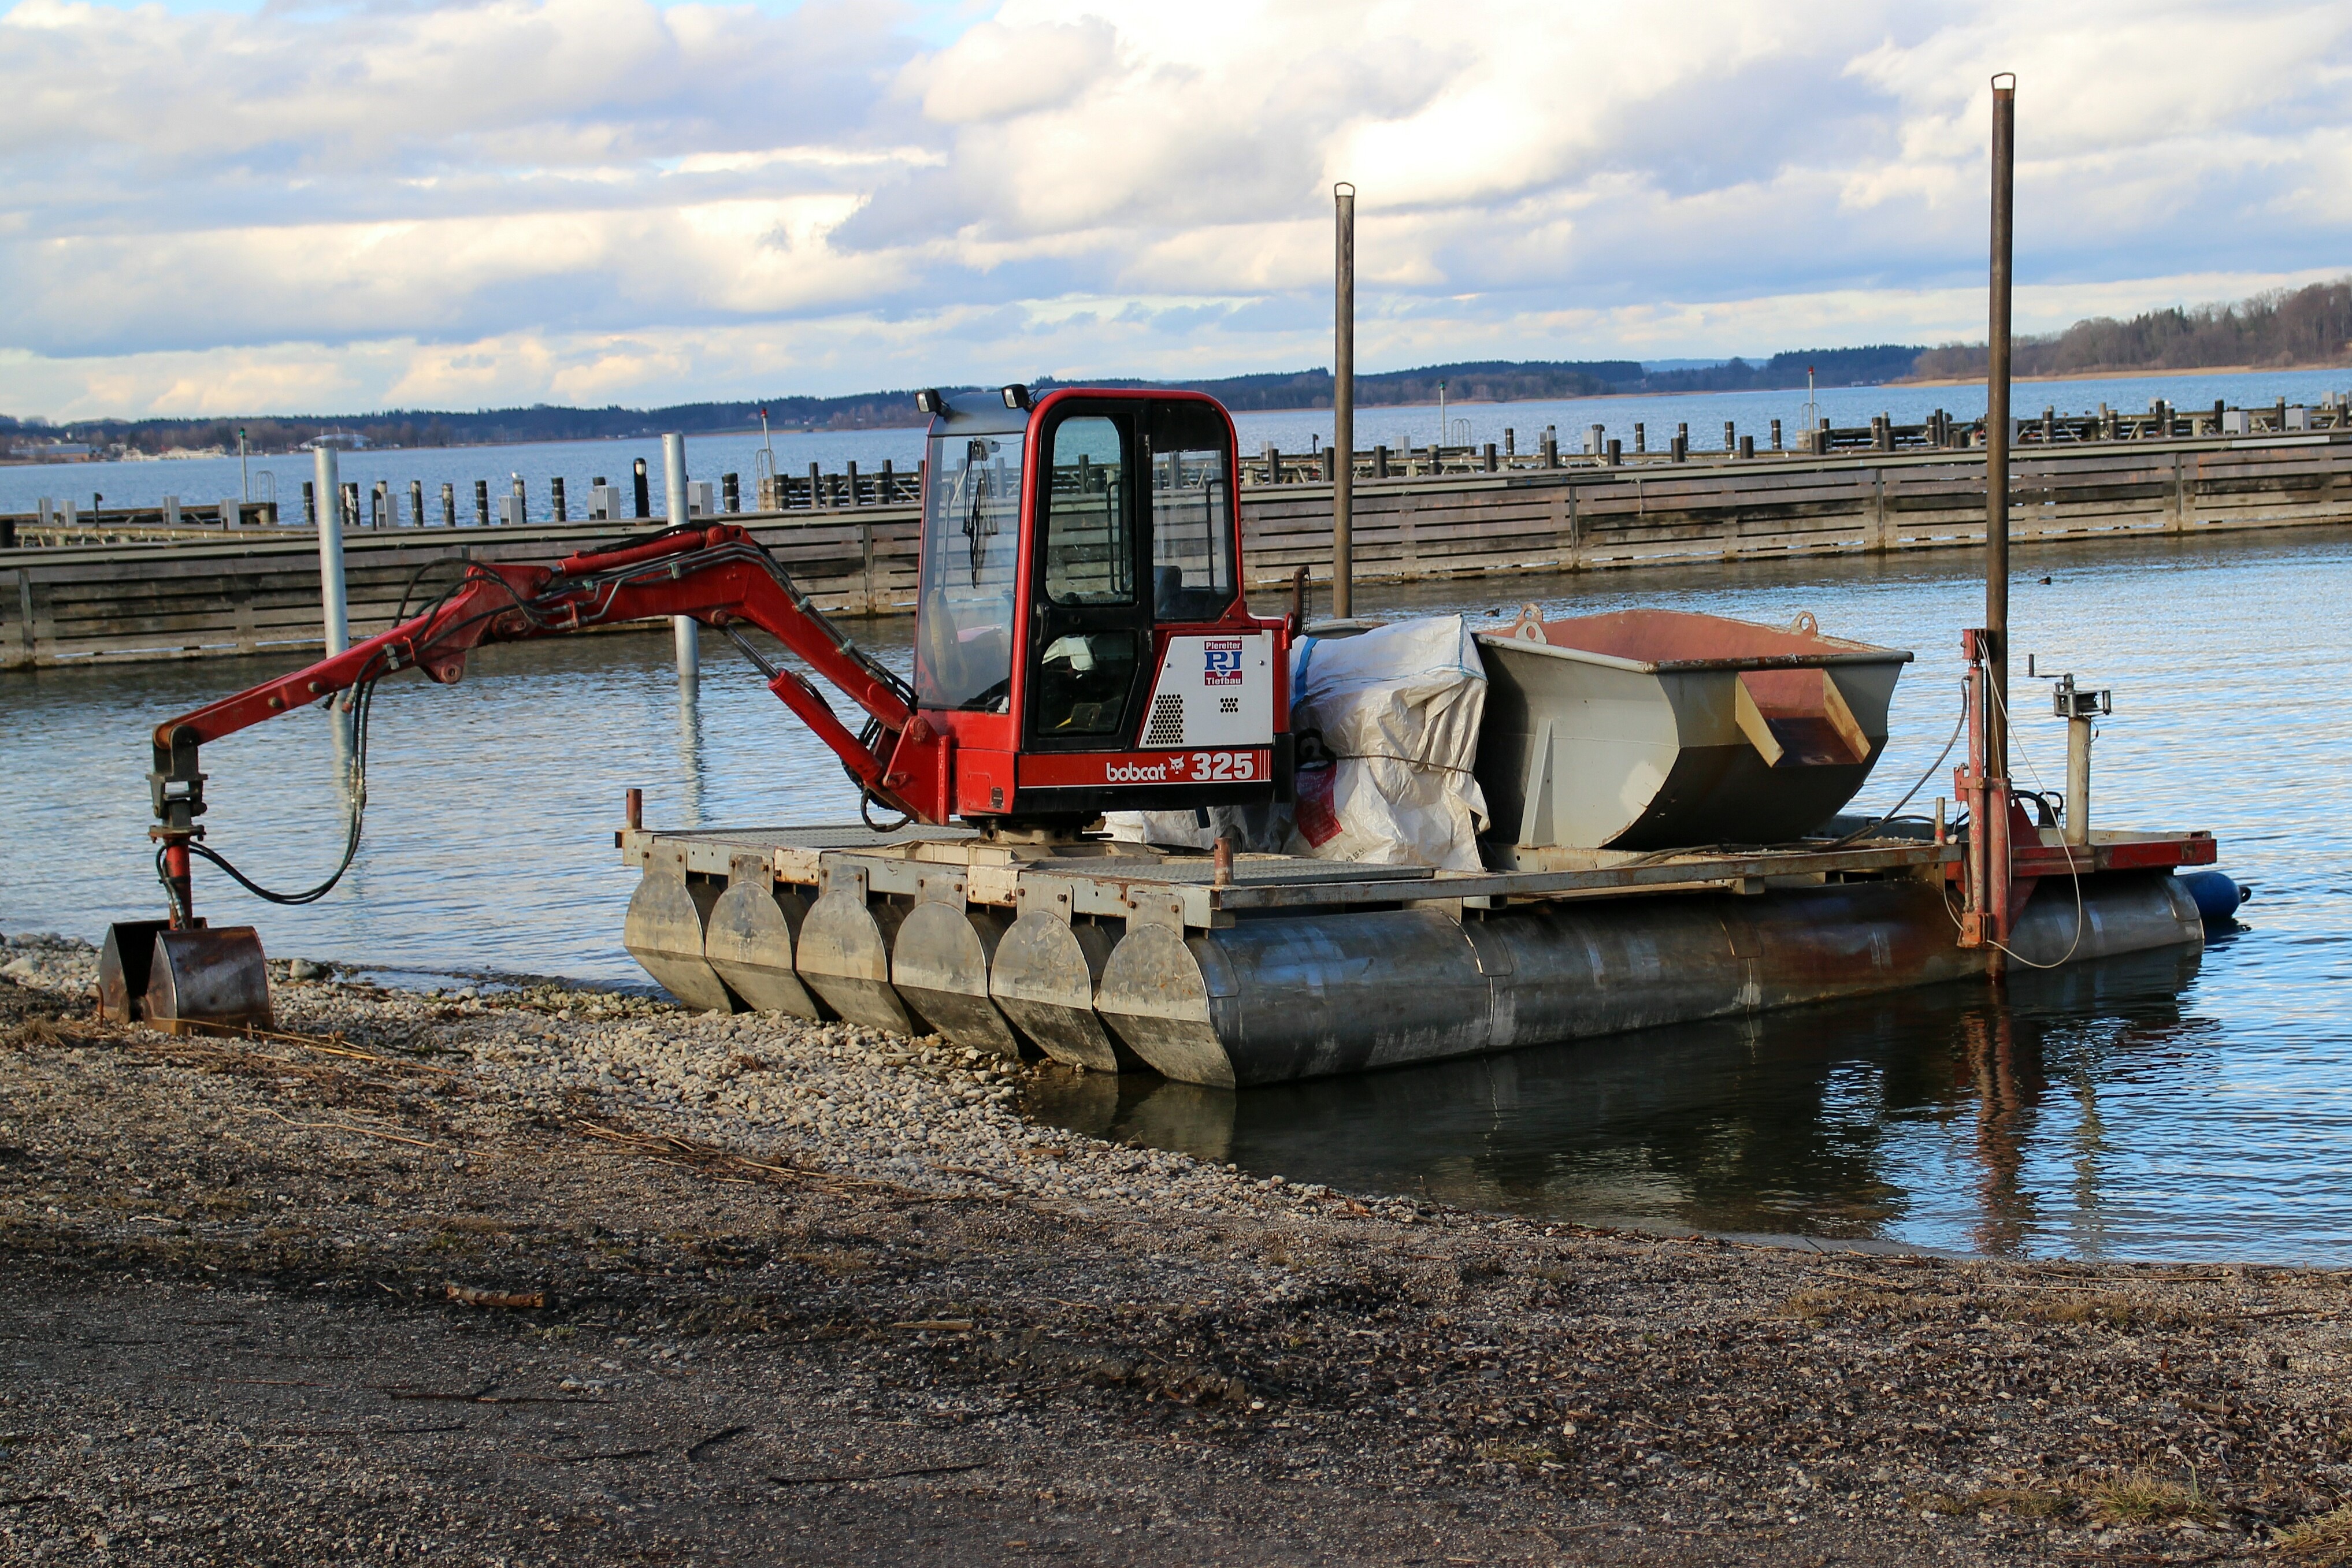
sea, coast, water, sand, boat, ship, transport, vehicle, pebble, port, waterway, site, watercraft, excavators, construction machine, dredging, backhoe bucket, excavator buckets, construction equipment, dredgers, water construction vehicle, dredger